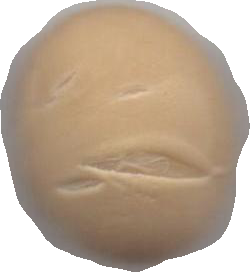
Variety: Grobogan